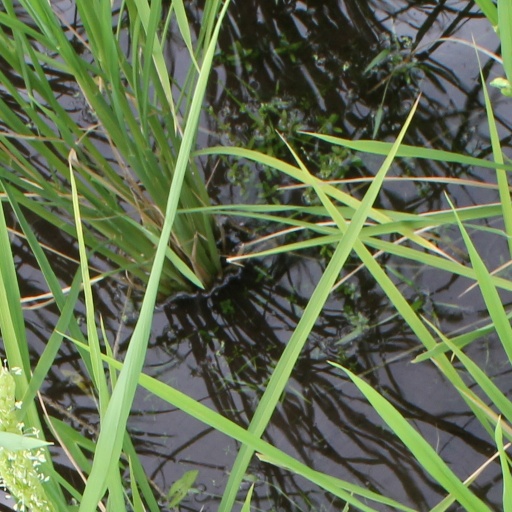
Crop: rice